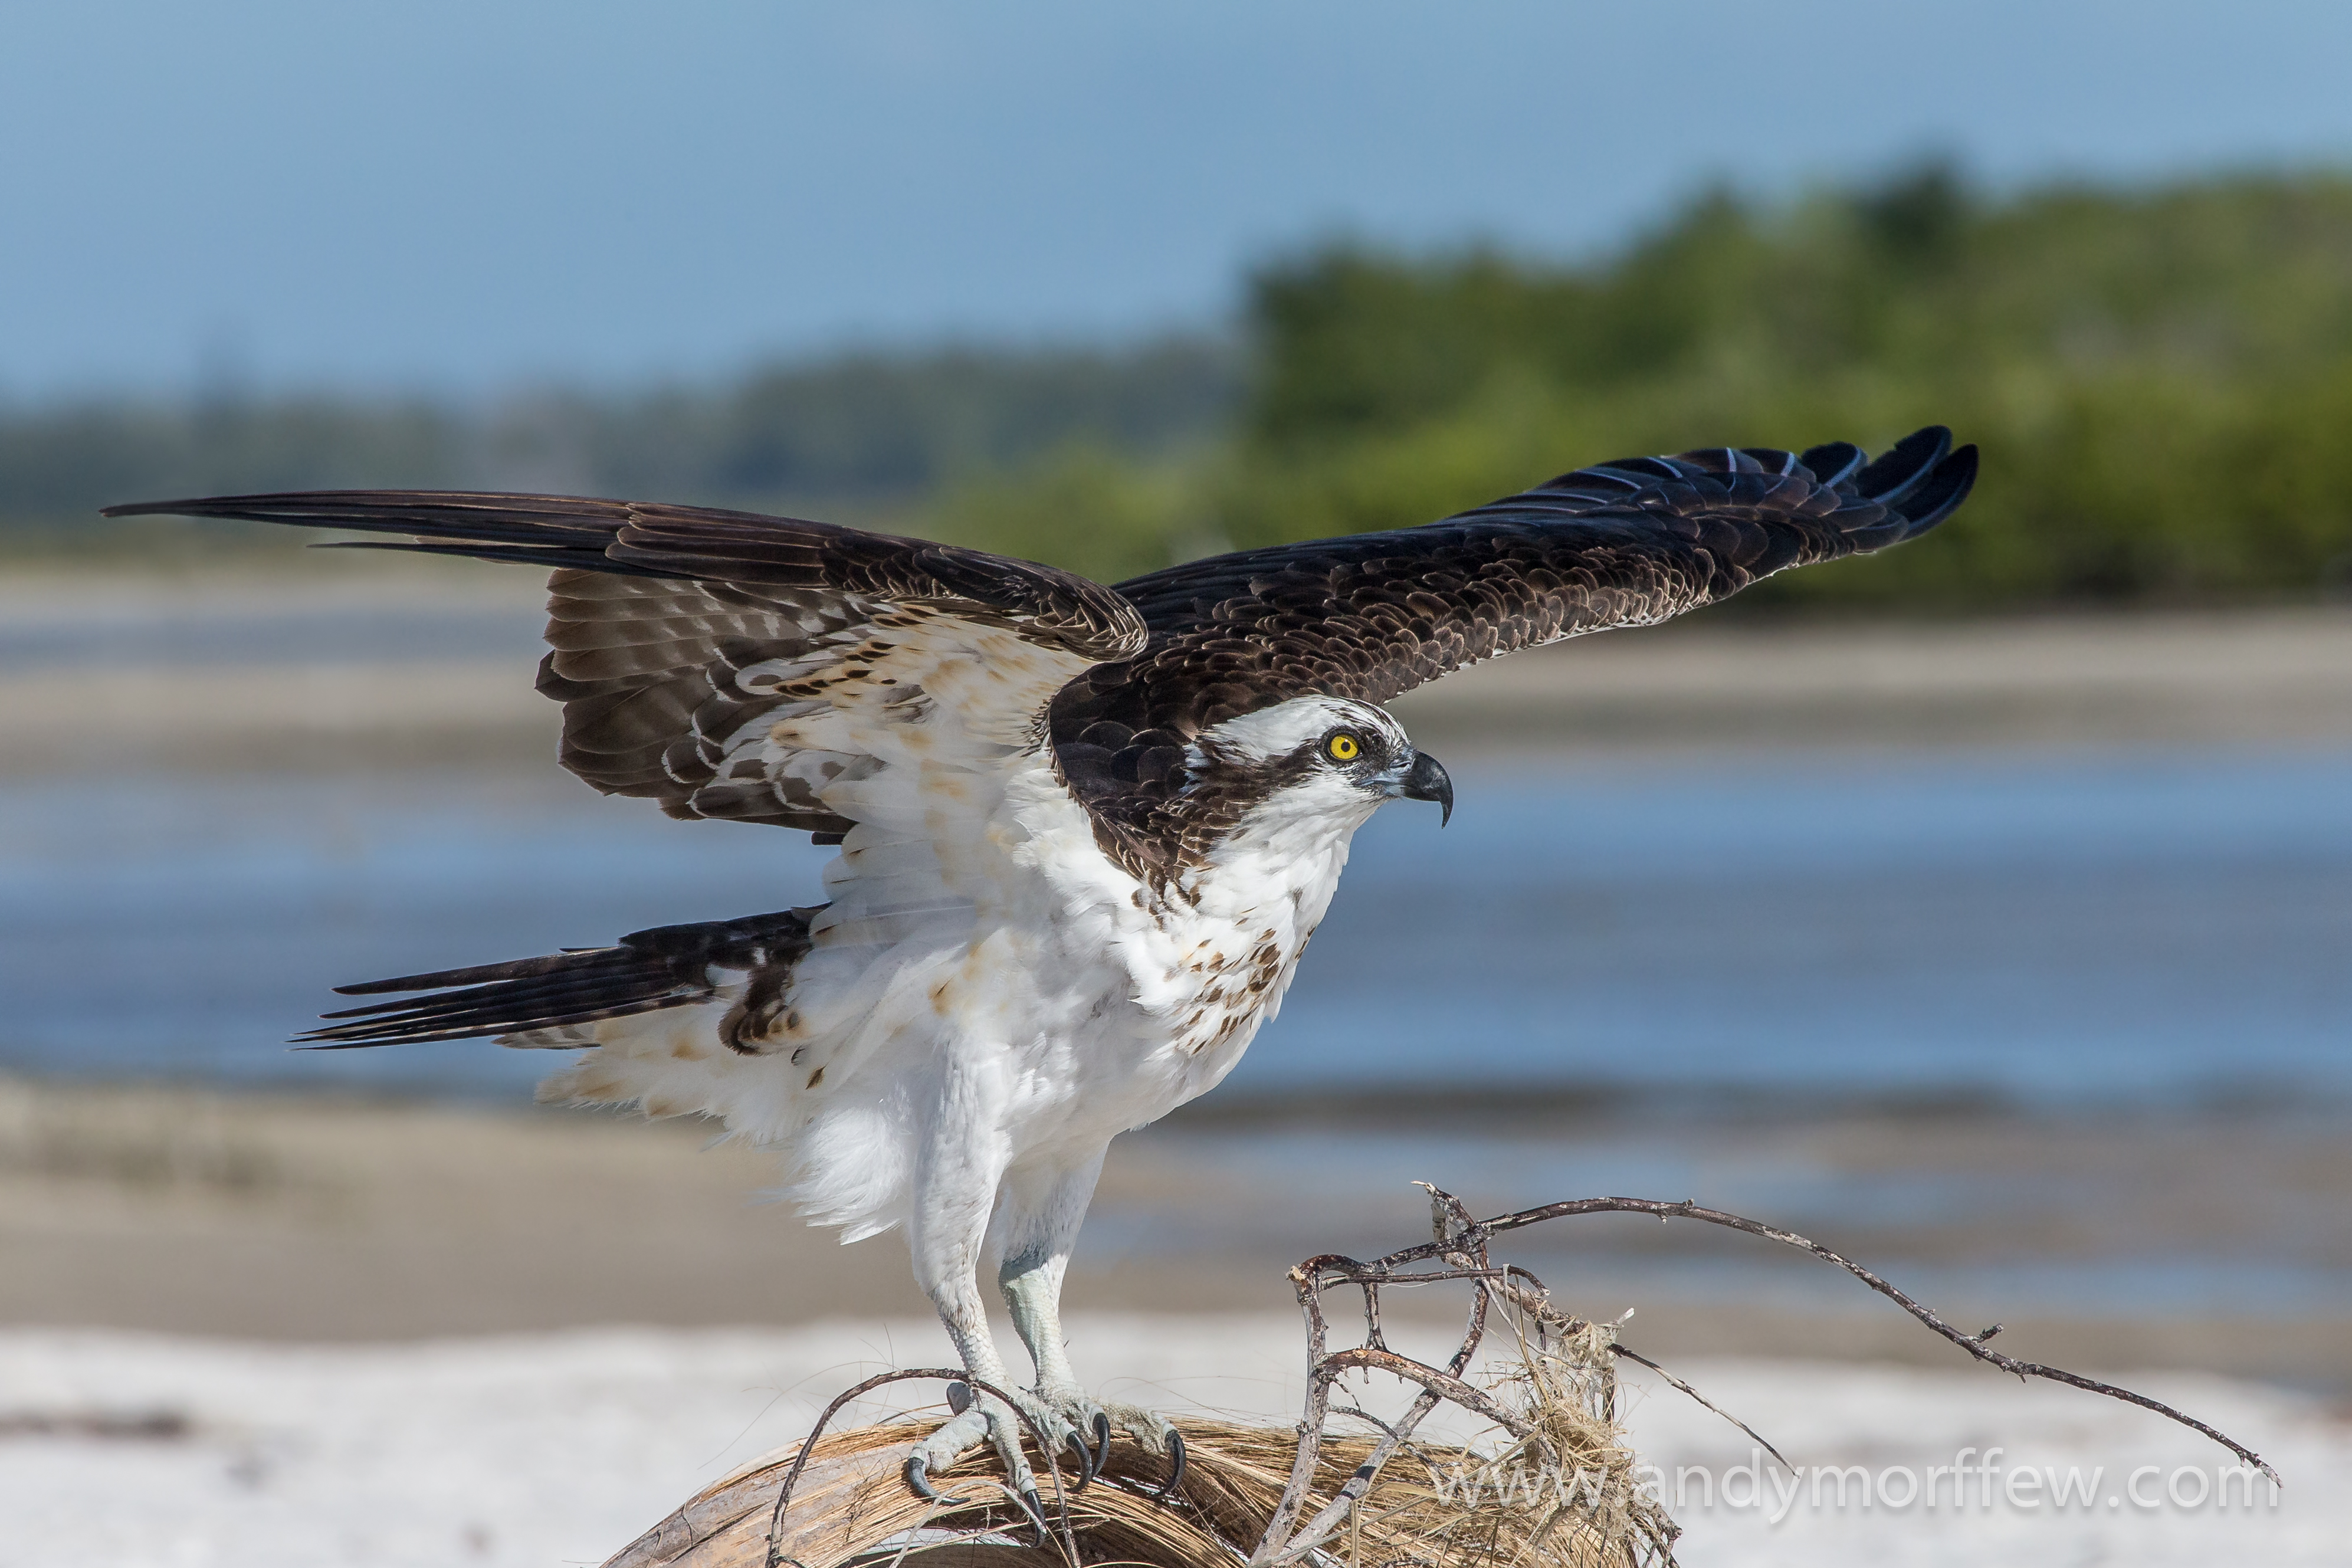
bird, wing, wildlife, beak, fauna, bird of prey, vertebrate, osprey, harrier, florida, buzzard, shorebird, andymorffew, morffew, marcoisland, tigertailbeach, takeoff, accipitriformes